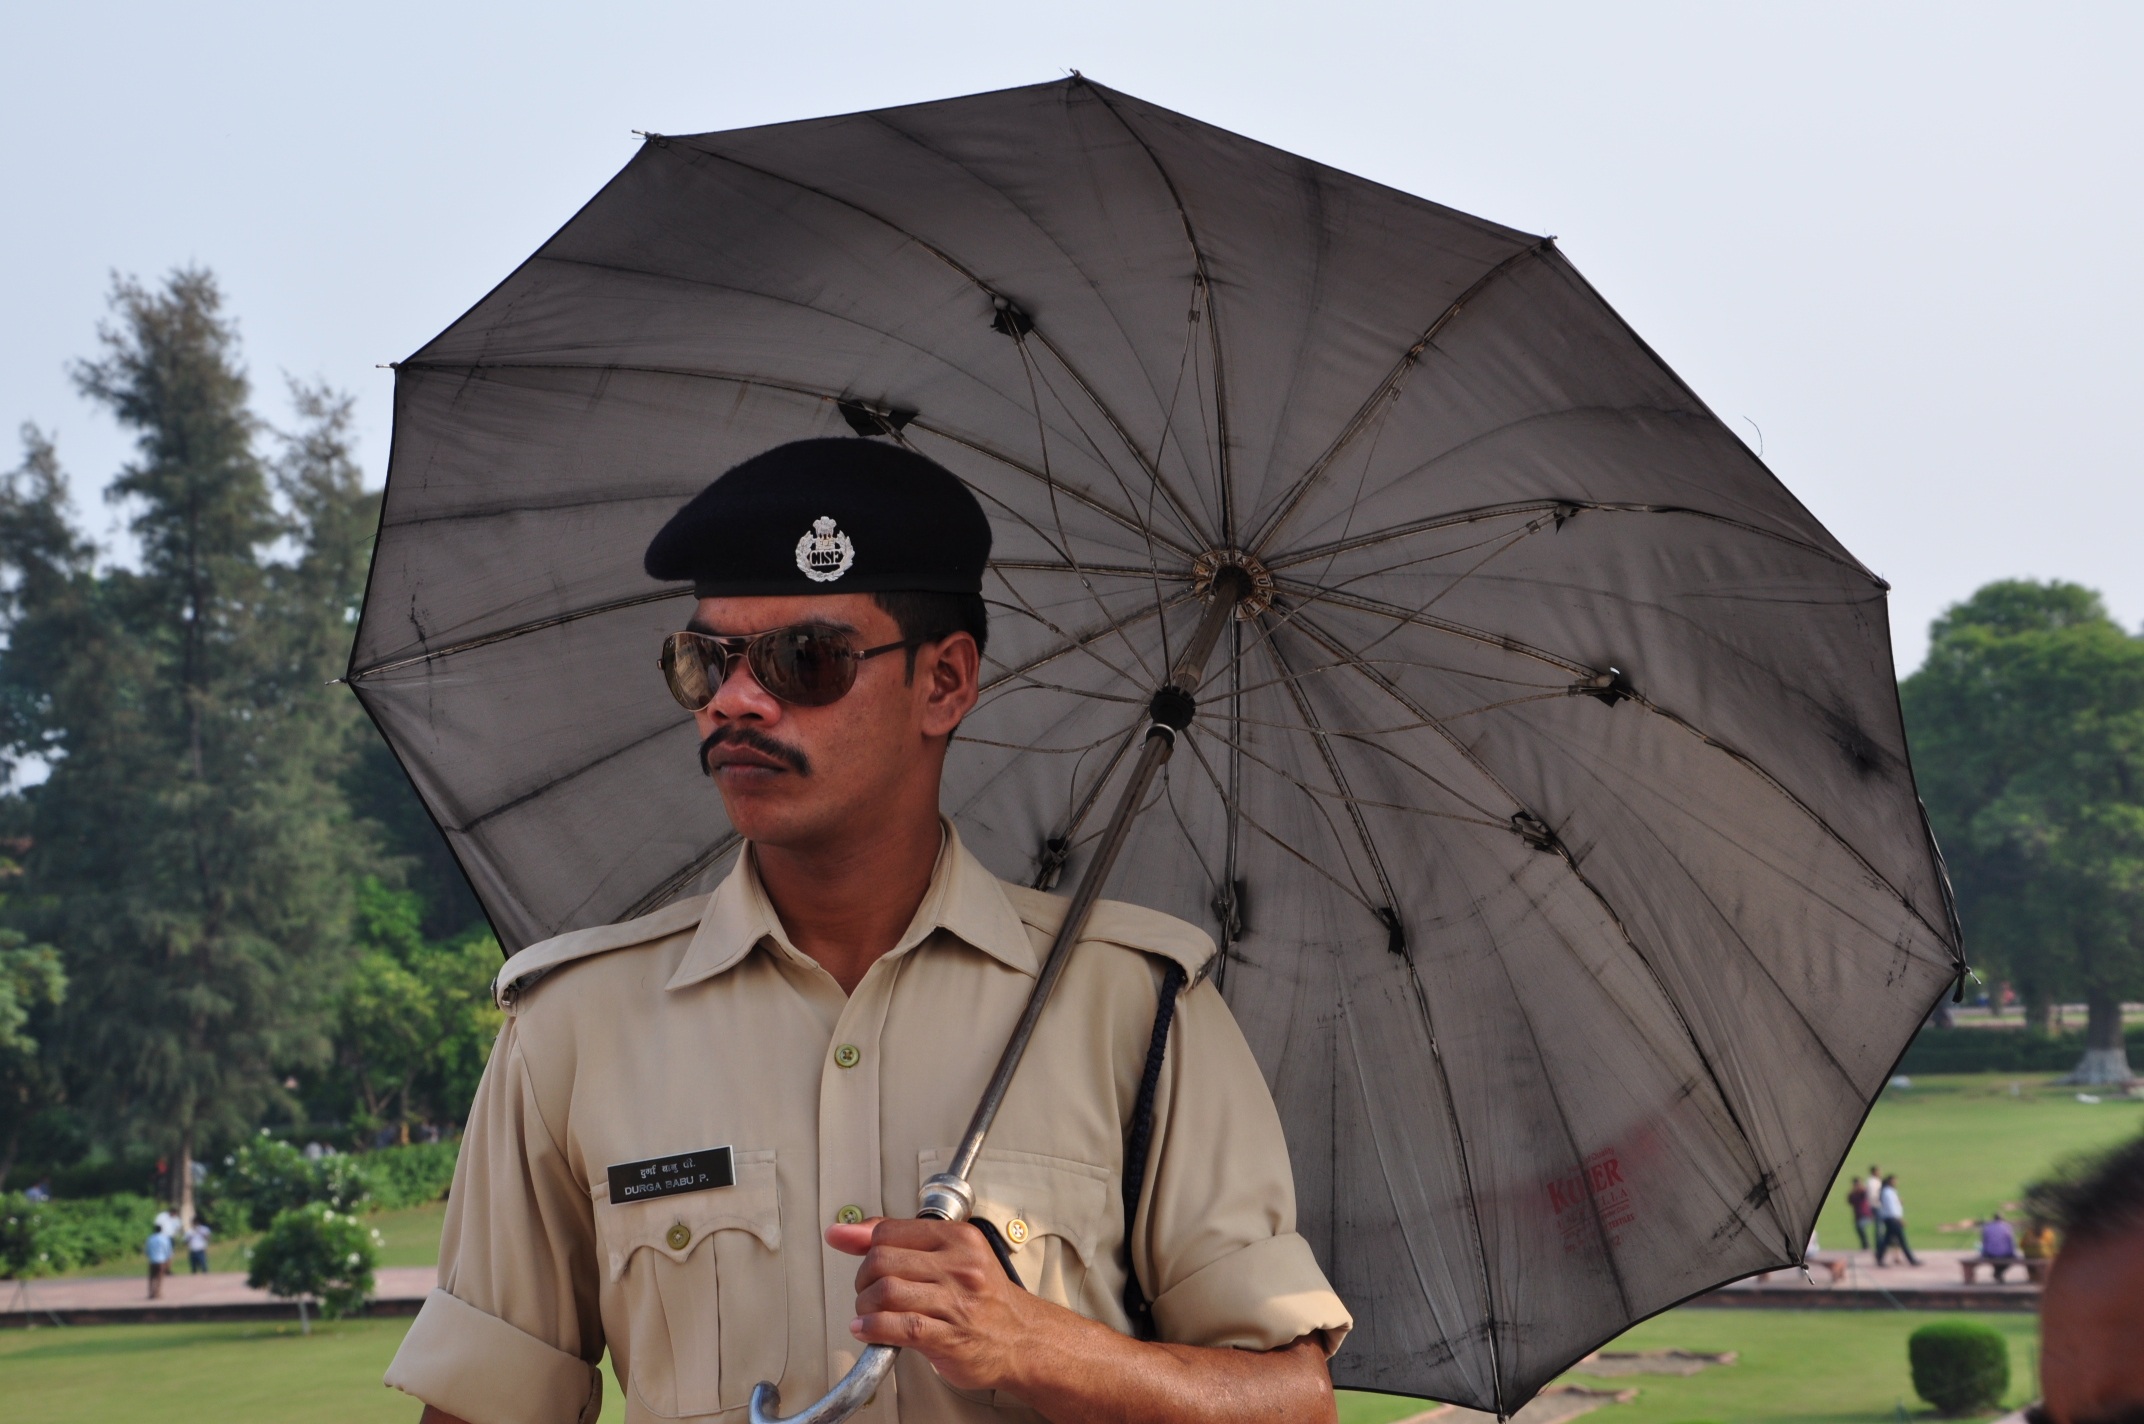
umbrella, india, delhi, policeman